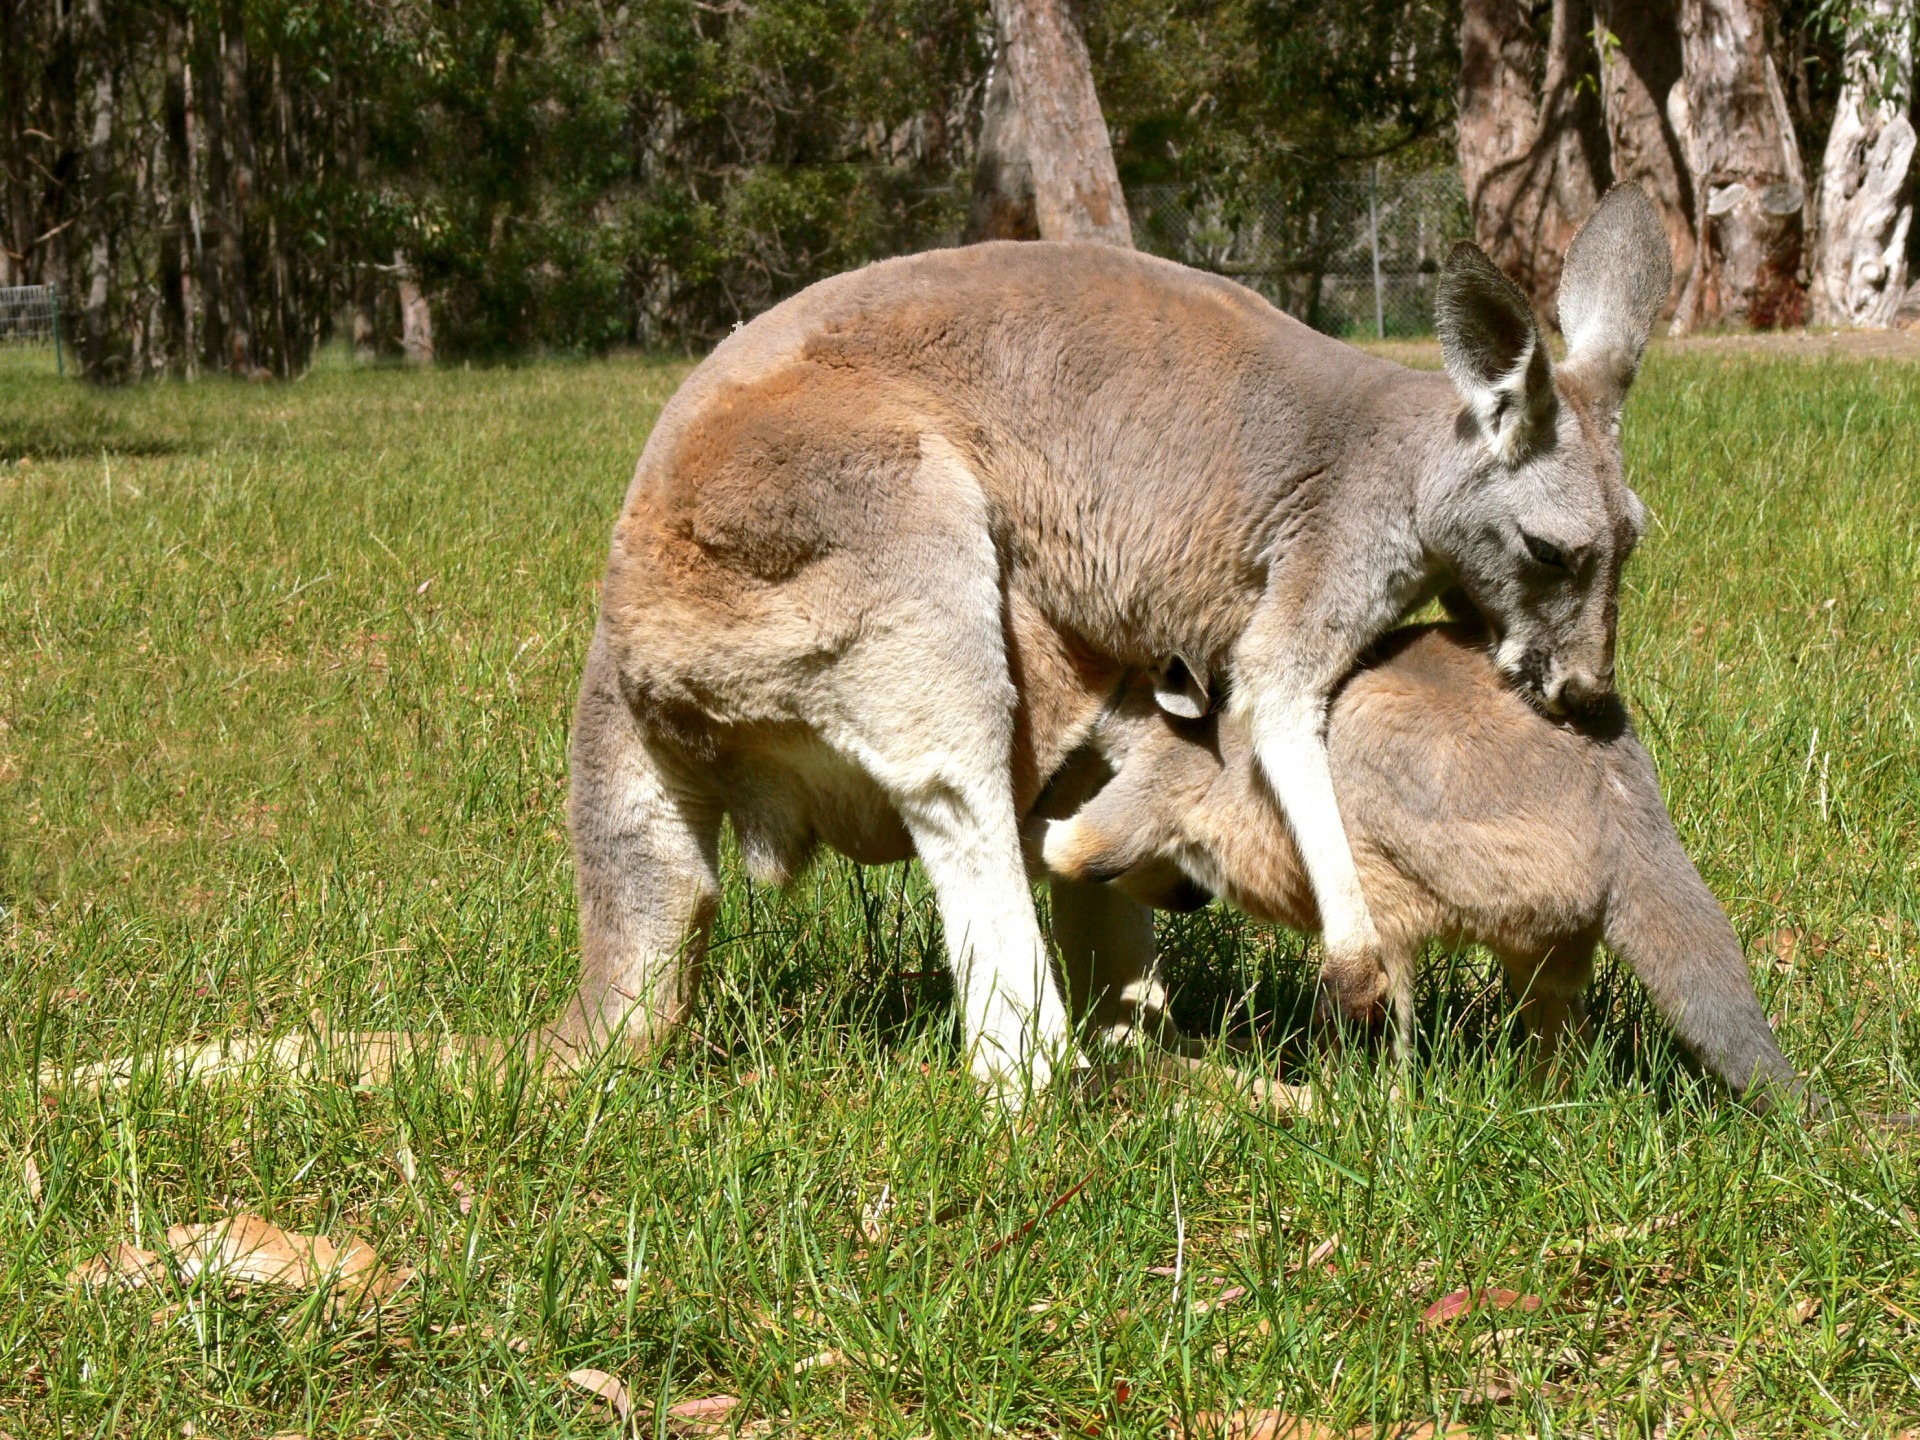
home, wildlife, mammal, baby, fauna, kangaroo, wallaby, vertebrate, comfort, joey, marsupial, pouch, macropodidae, tight fit, saarloos wolfdog, wolfdog, baby kangaroo